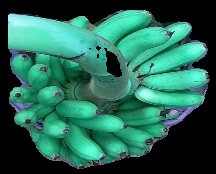
Variety: rasbale
Grade: grade1